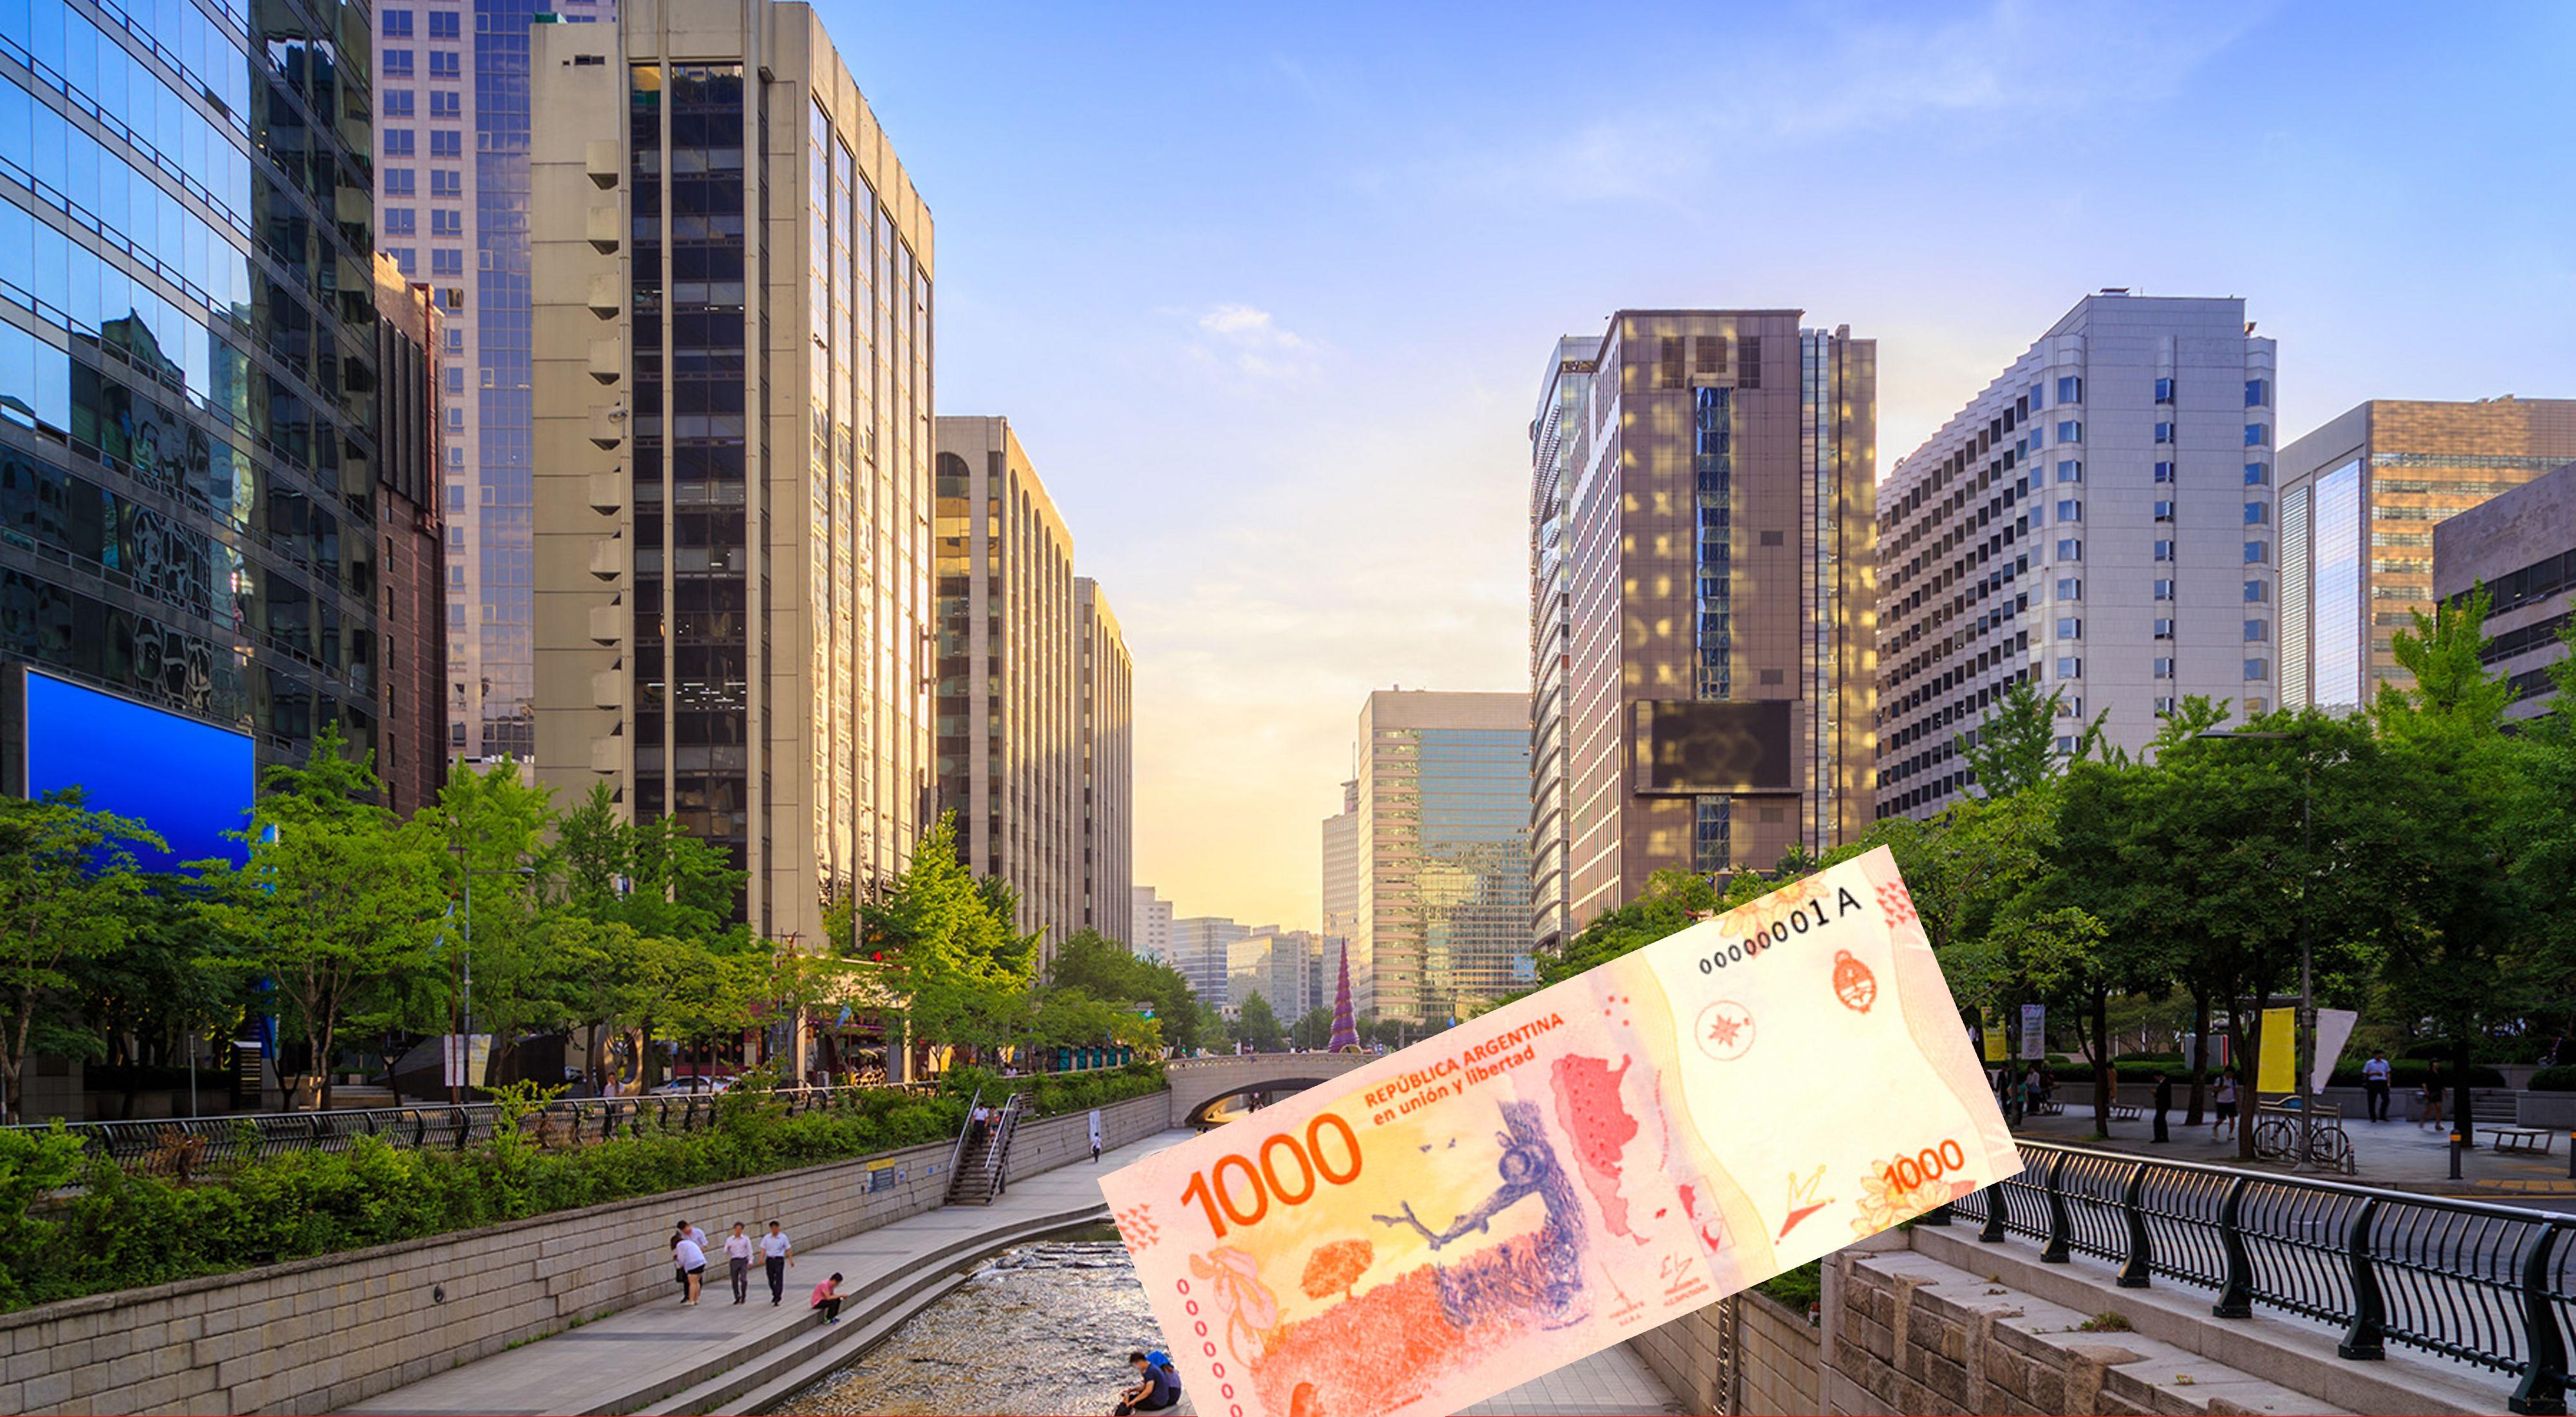
Denominación: 1000